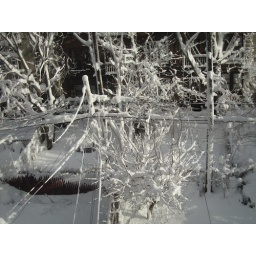
The view from my kitchen window in Park Slope